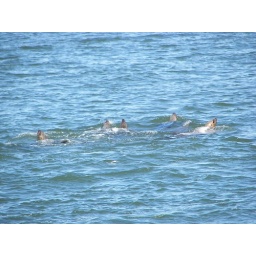
Sea lions playing in water